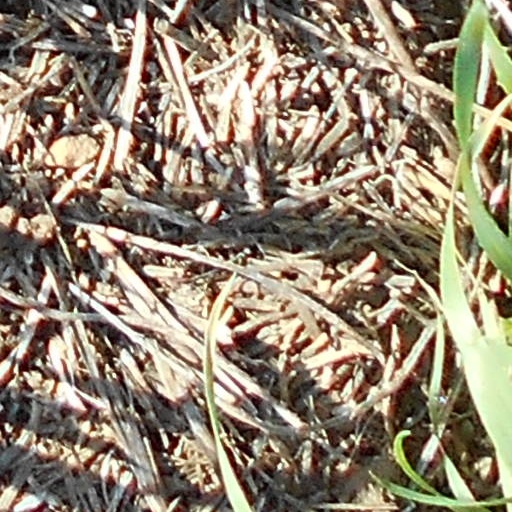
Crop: wheat